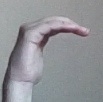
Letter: haa